Calgary Stampede

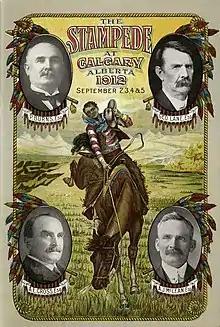
A poster featuring a man riding a bucking horse on an open prairie field. In each corner is a photograph of four different middle-aged well-dressed gentlemen.

The Calgary and District Agricultural Society was formed in 1884 to promote the town and encourage farmers and ranchers from eastern Canada to move west. The society held its first fair two years later, attracting a quarter of the town's 2,000 residents. By 1889, it had acquired land on the banks of the Elbow River to host the exhibitions, but crop failures, poor weather, and a declining economy resulted in the society ceasing operations in 1895. The land passed briefly to future Prime Minister R. B. Bennett who sold it to the city. The area was called Victoria Park, after Queen Victoria, and the newly formed Western Pacific Exhibition Company hosted its first agricultural and industrial fair in 1899.